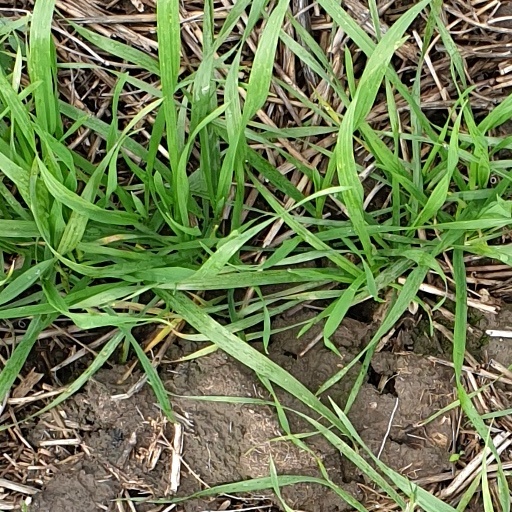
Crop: wheat